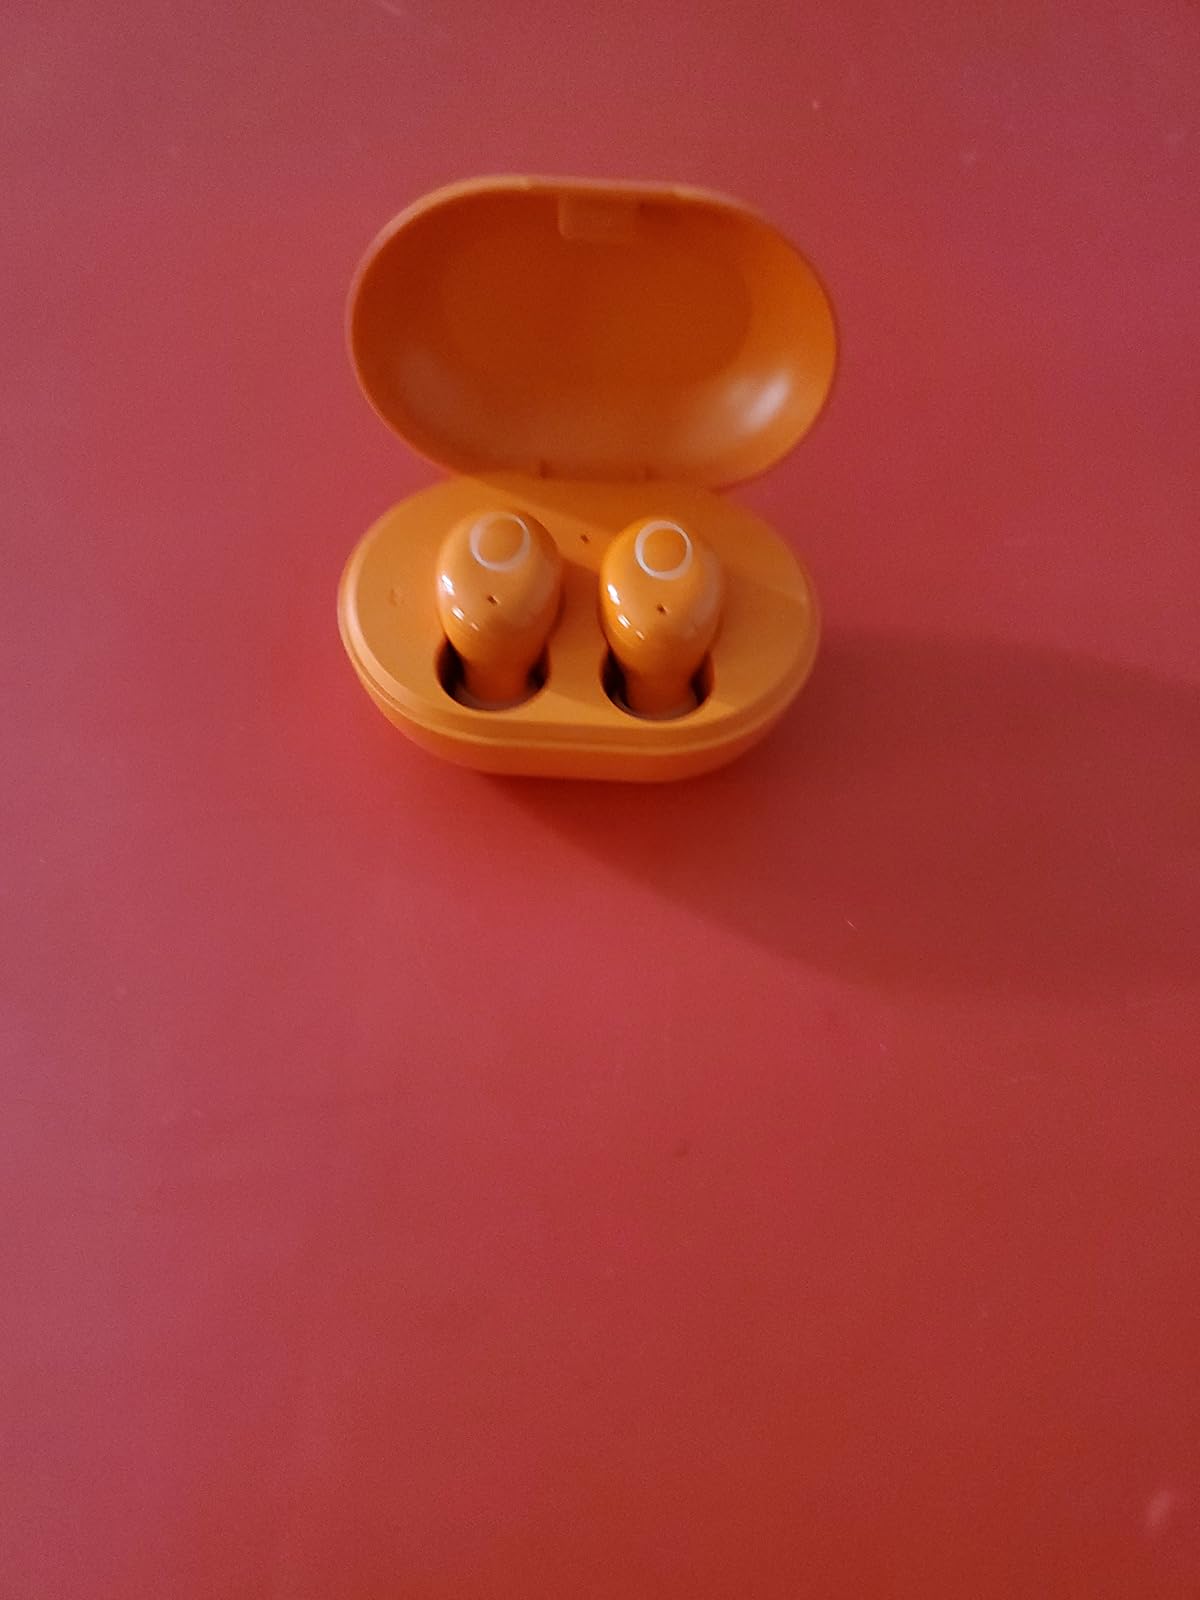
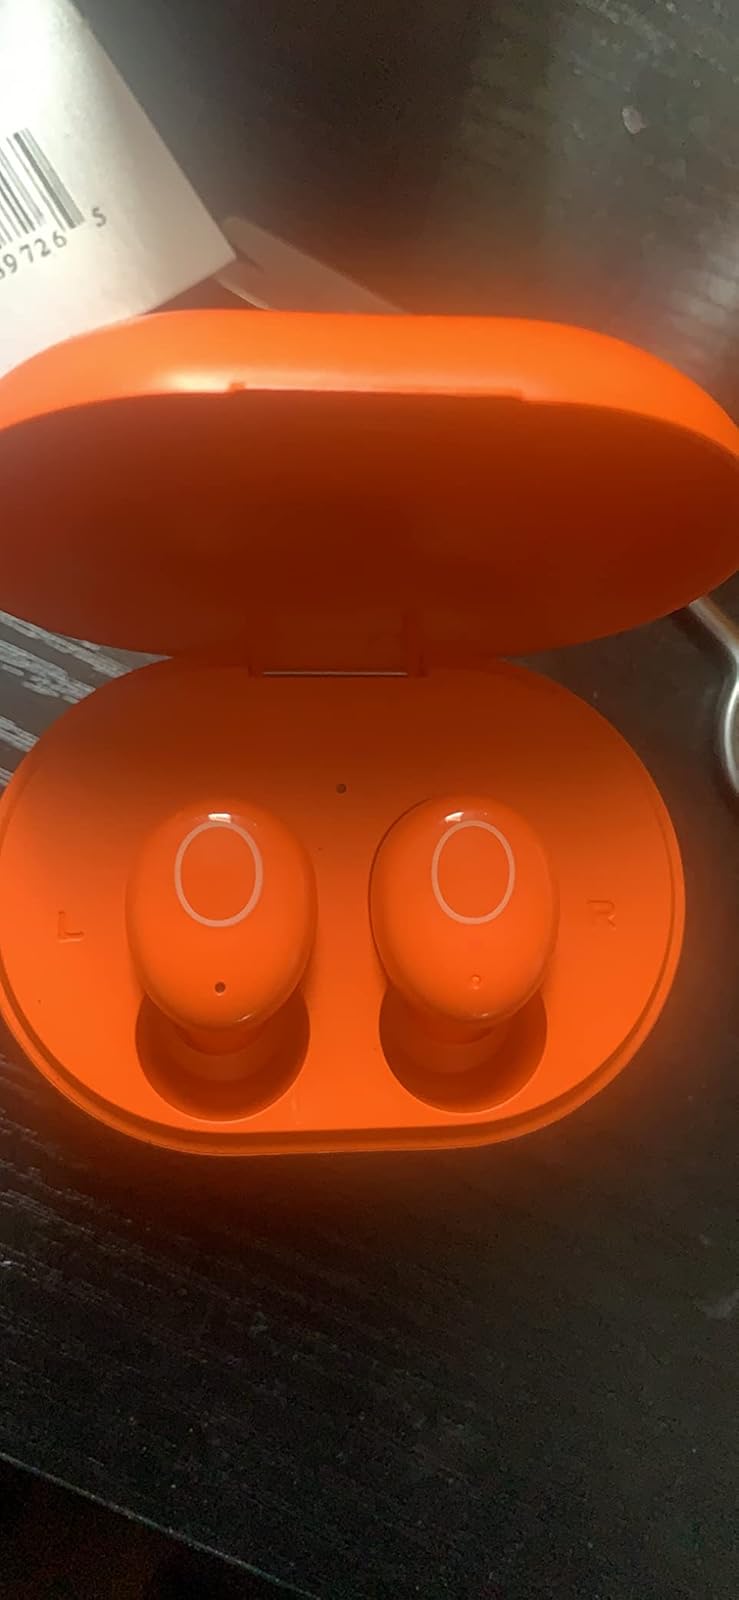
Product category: earbuds
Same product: yes